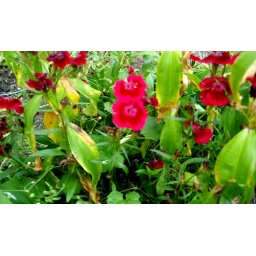
Fushia pink flowers in my garden (Perrenial plants)